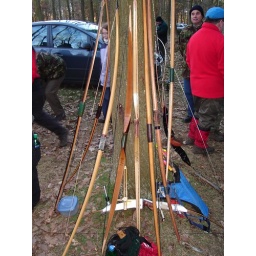
Some bows propped against a tree at Pines Park field shoot.